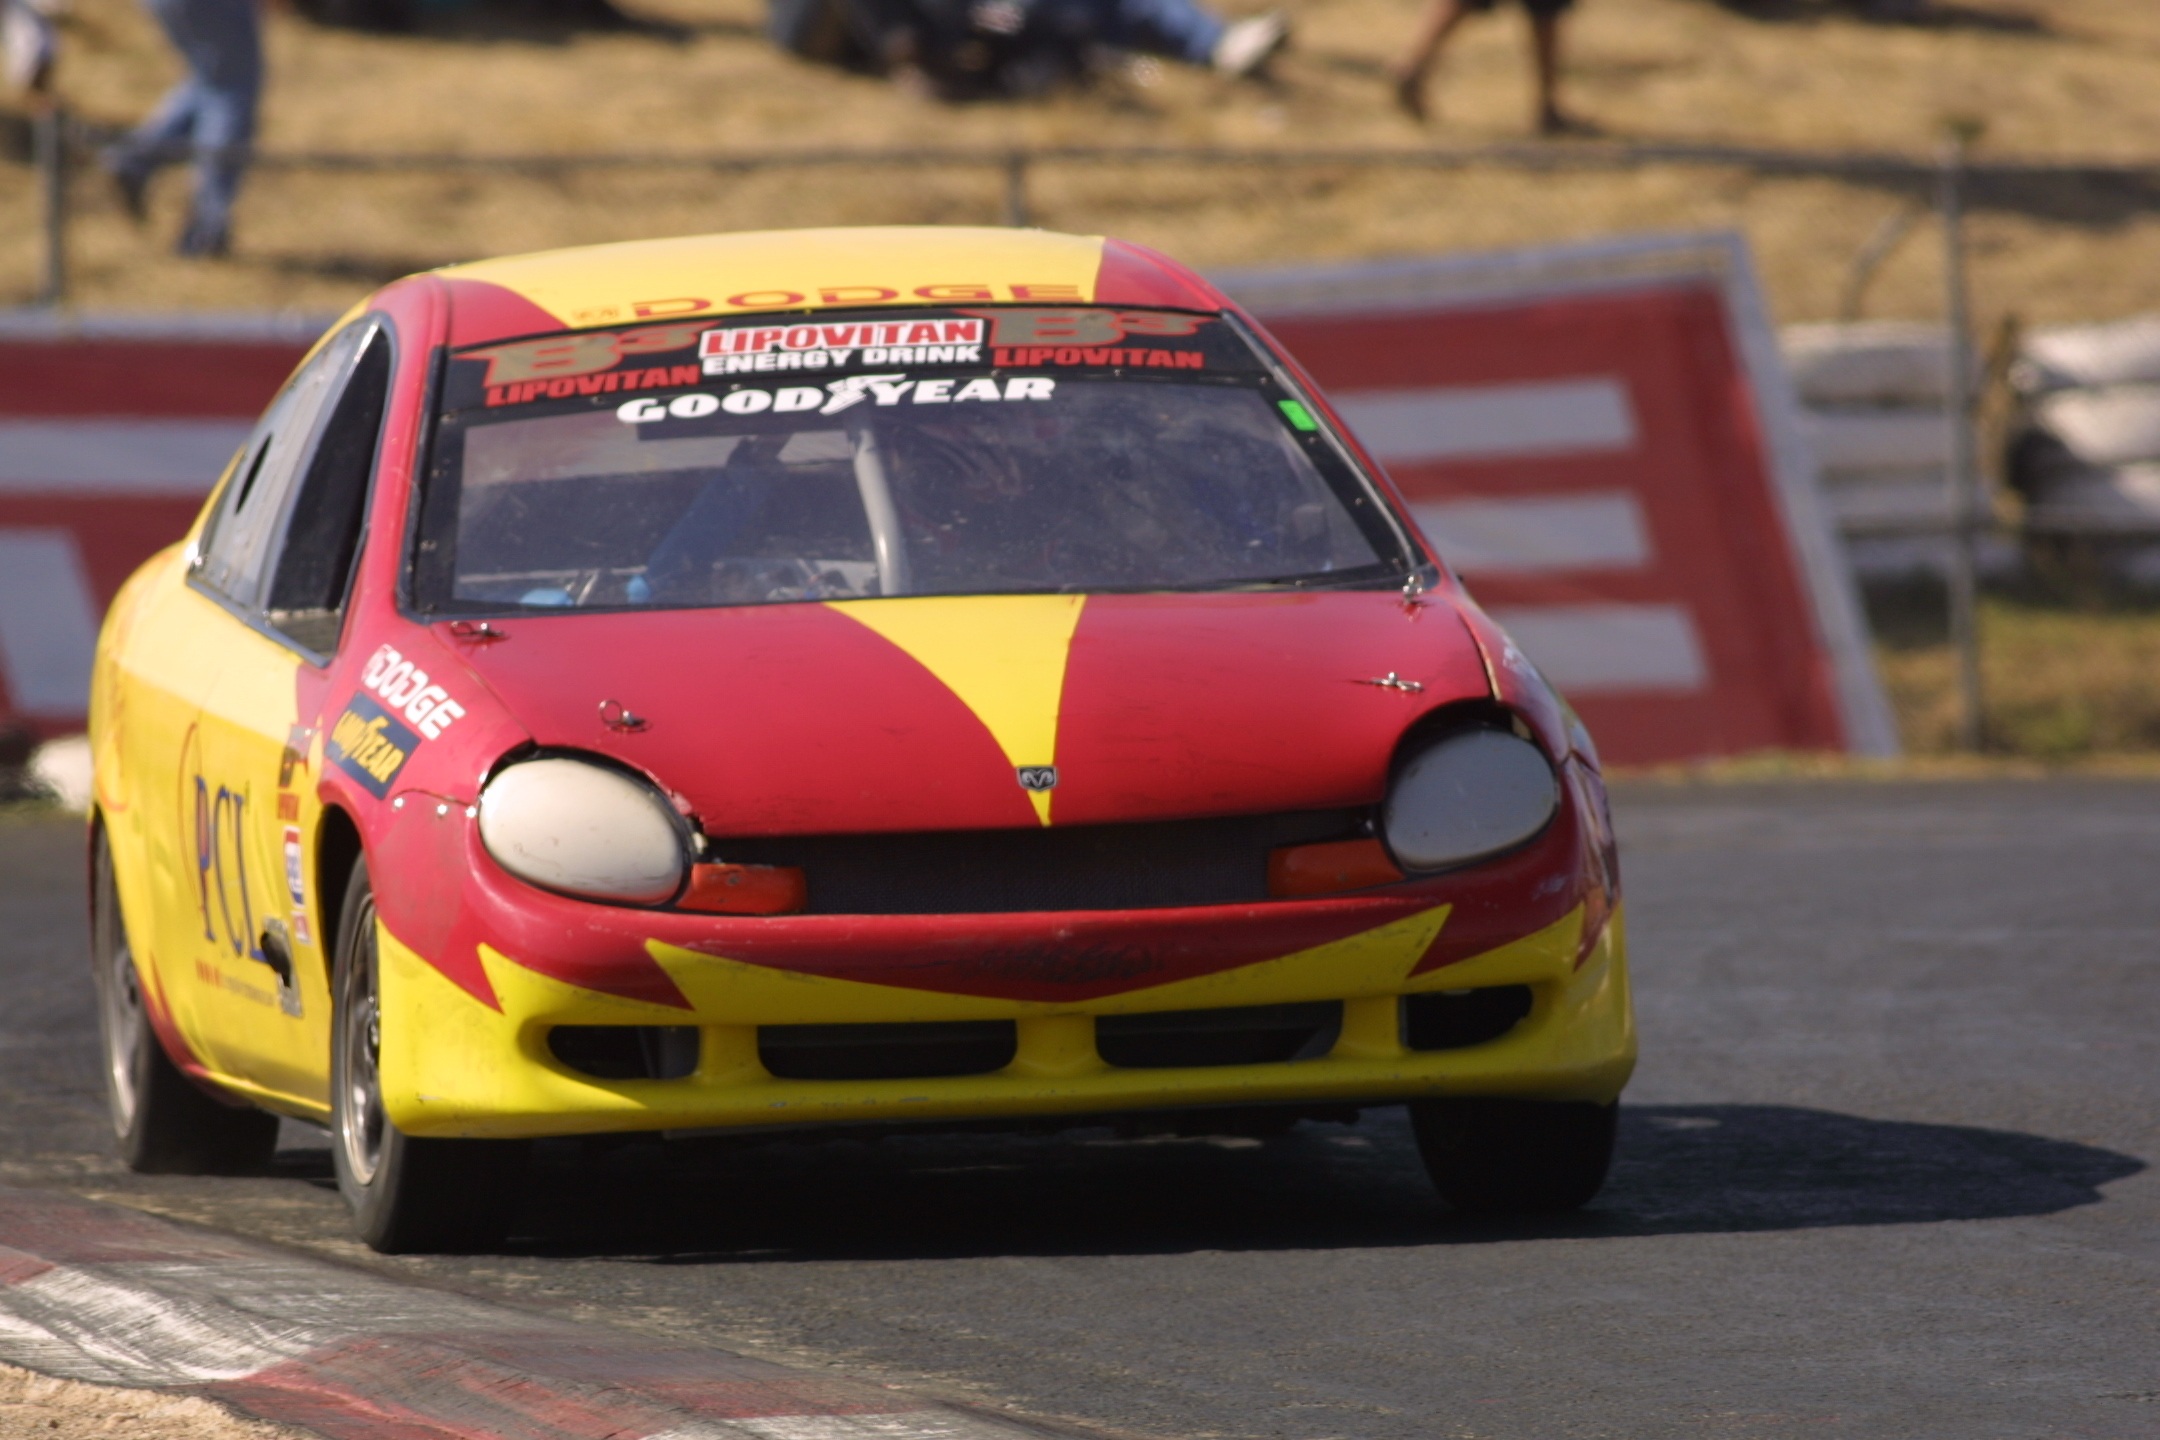
car, vehicle, auto, automotive, sports car, race car, race, competition, sports, wheels, racing, sedan, race track, motorsport, land vehicle, racing cars, auto racing, automobile make, automotive design, family car, stock car racing, rallycross